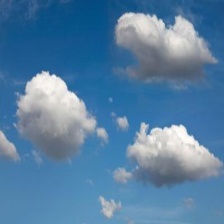
Cloud type: Cumulus